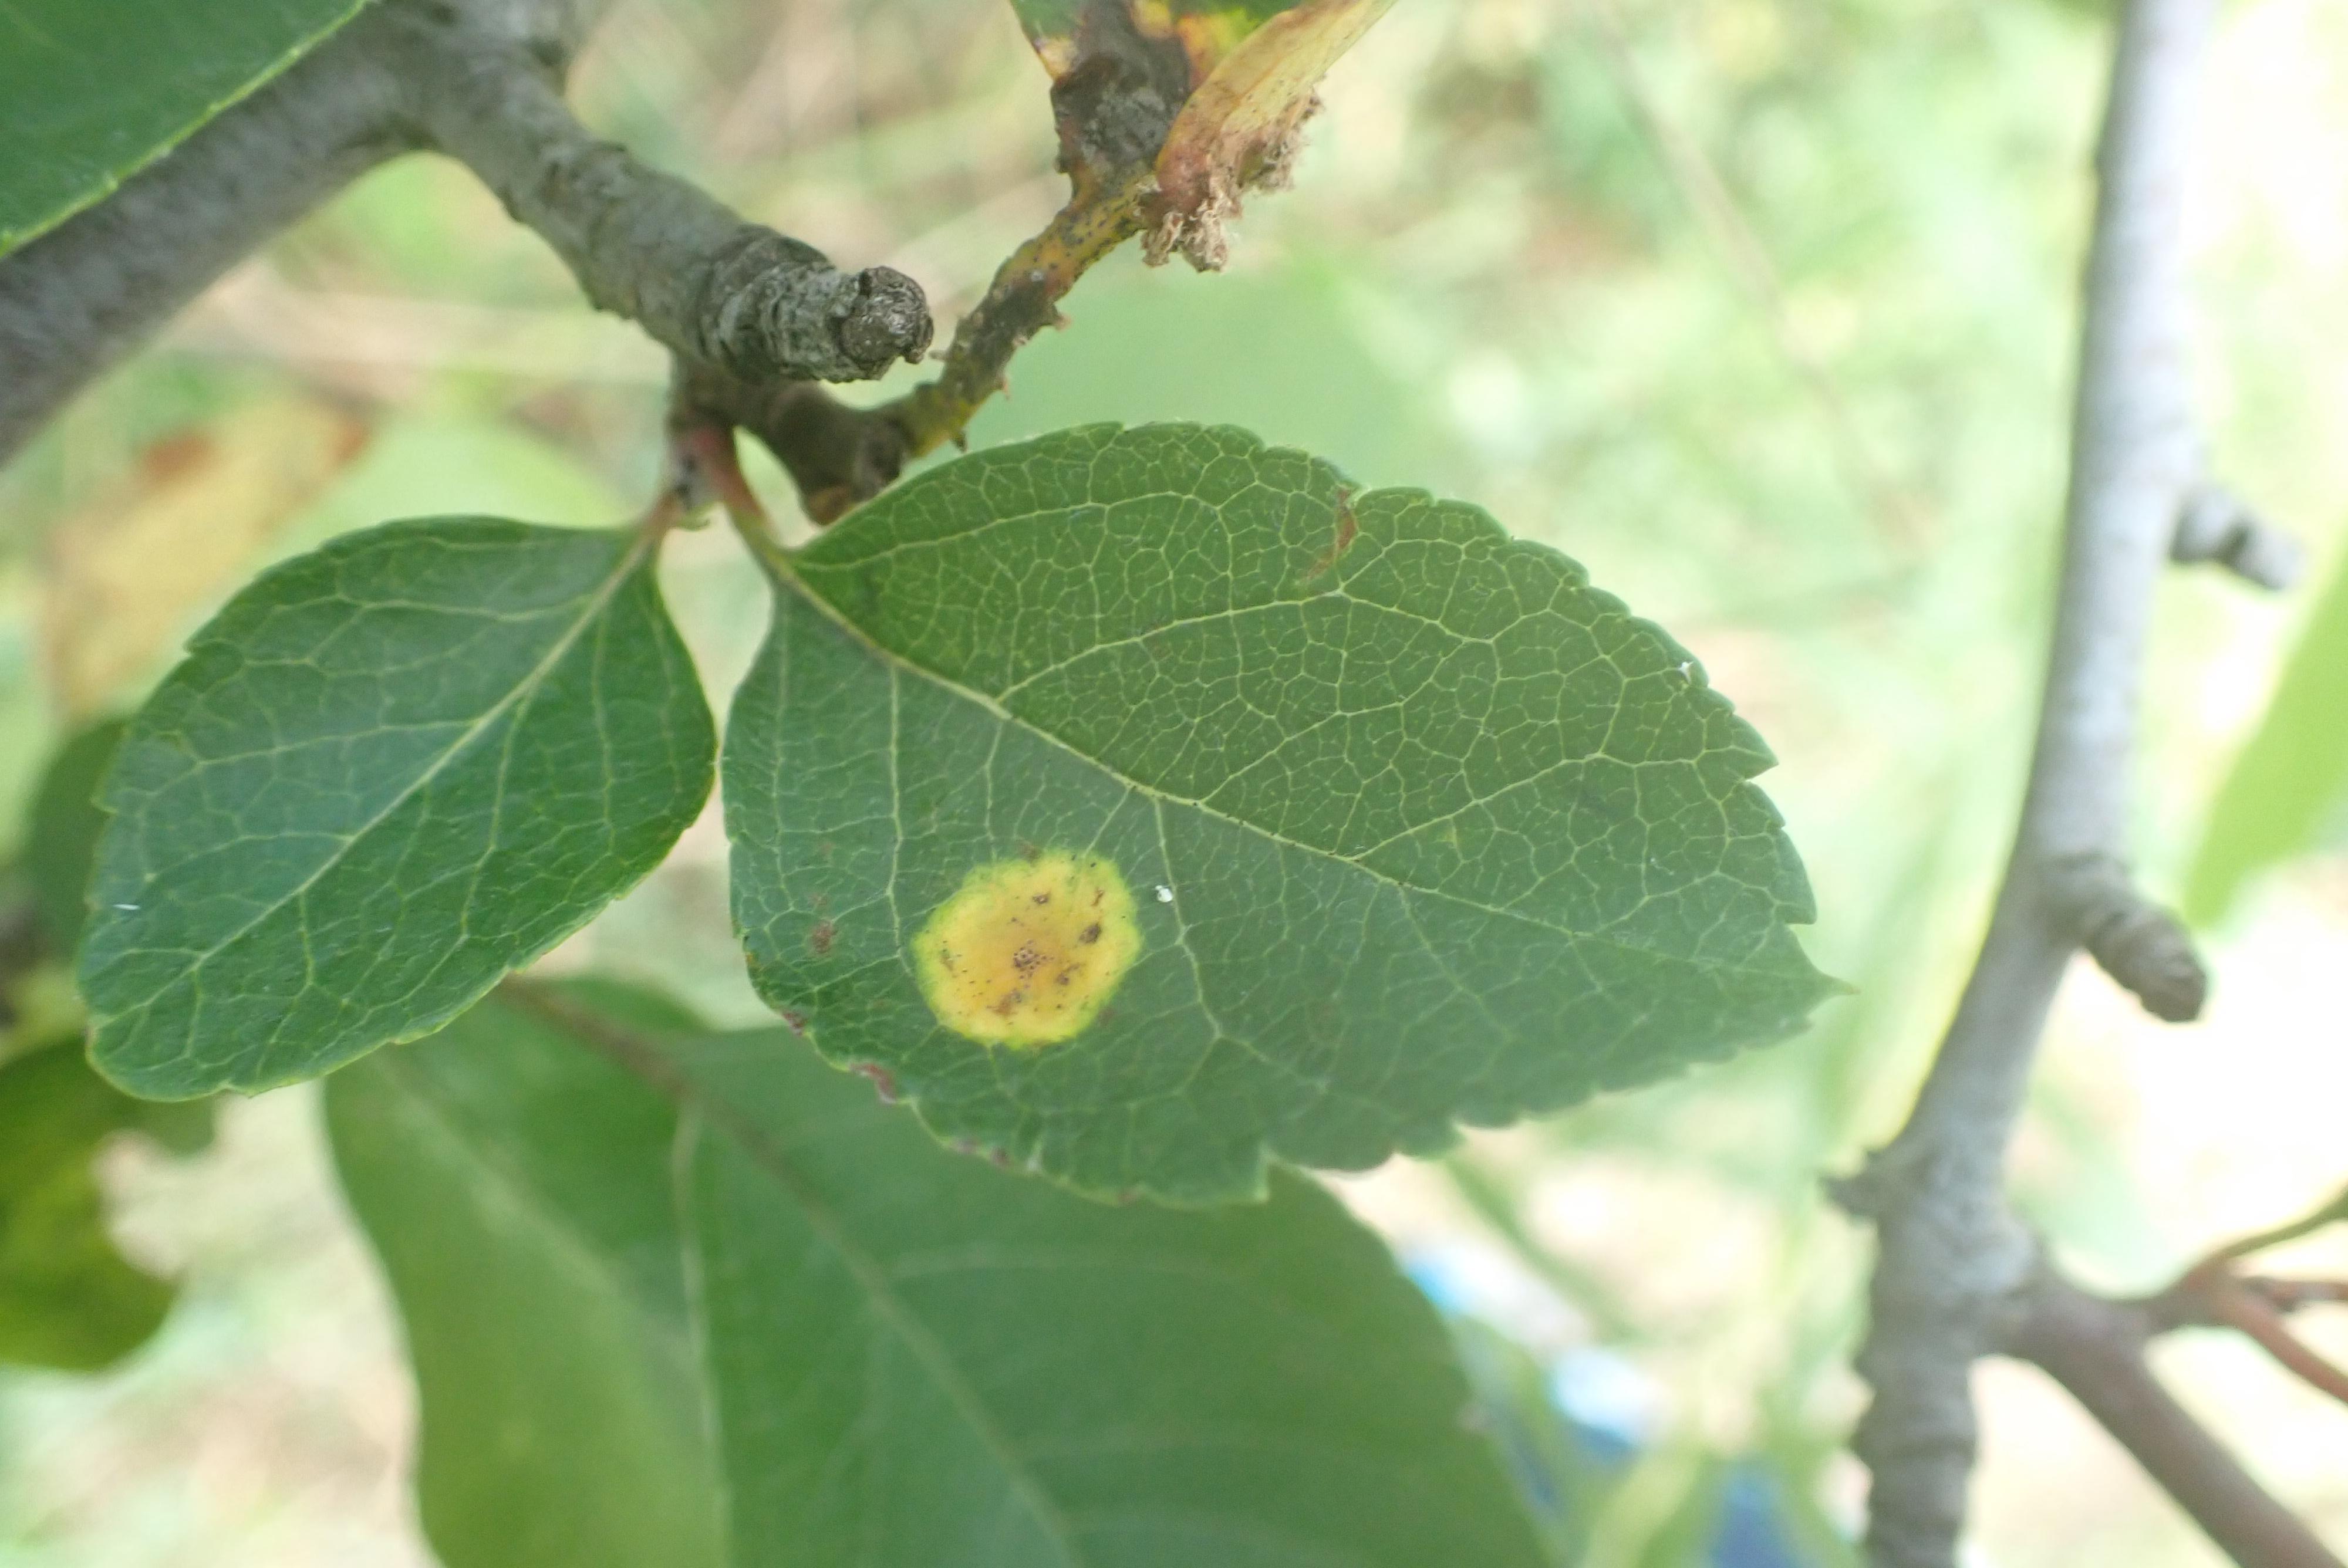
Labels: rust